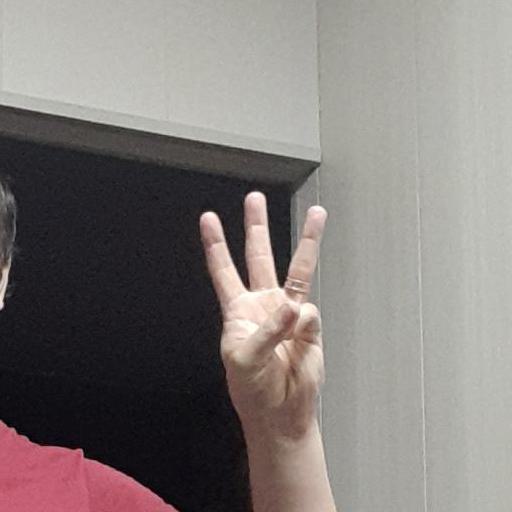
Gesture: three